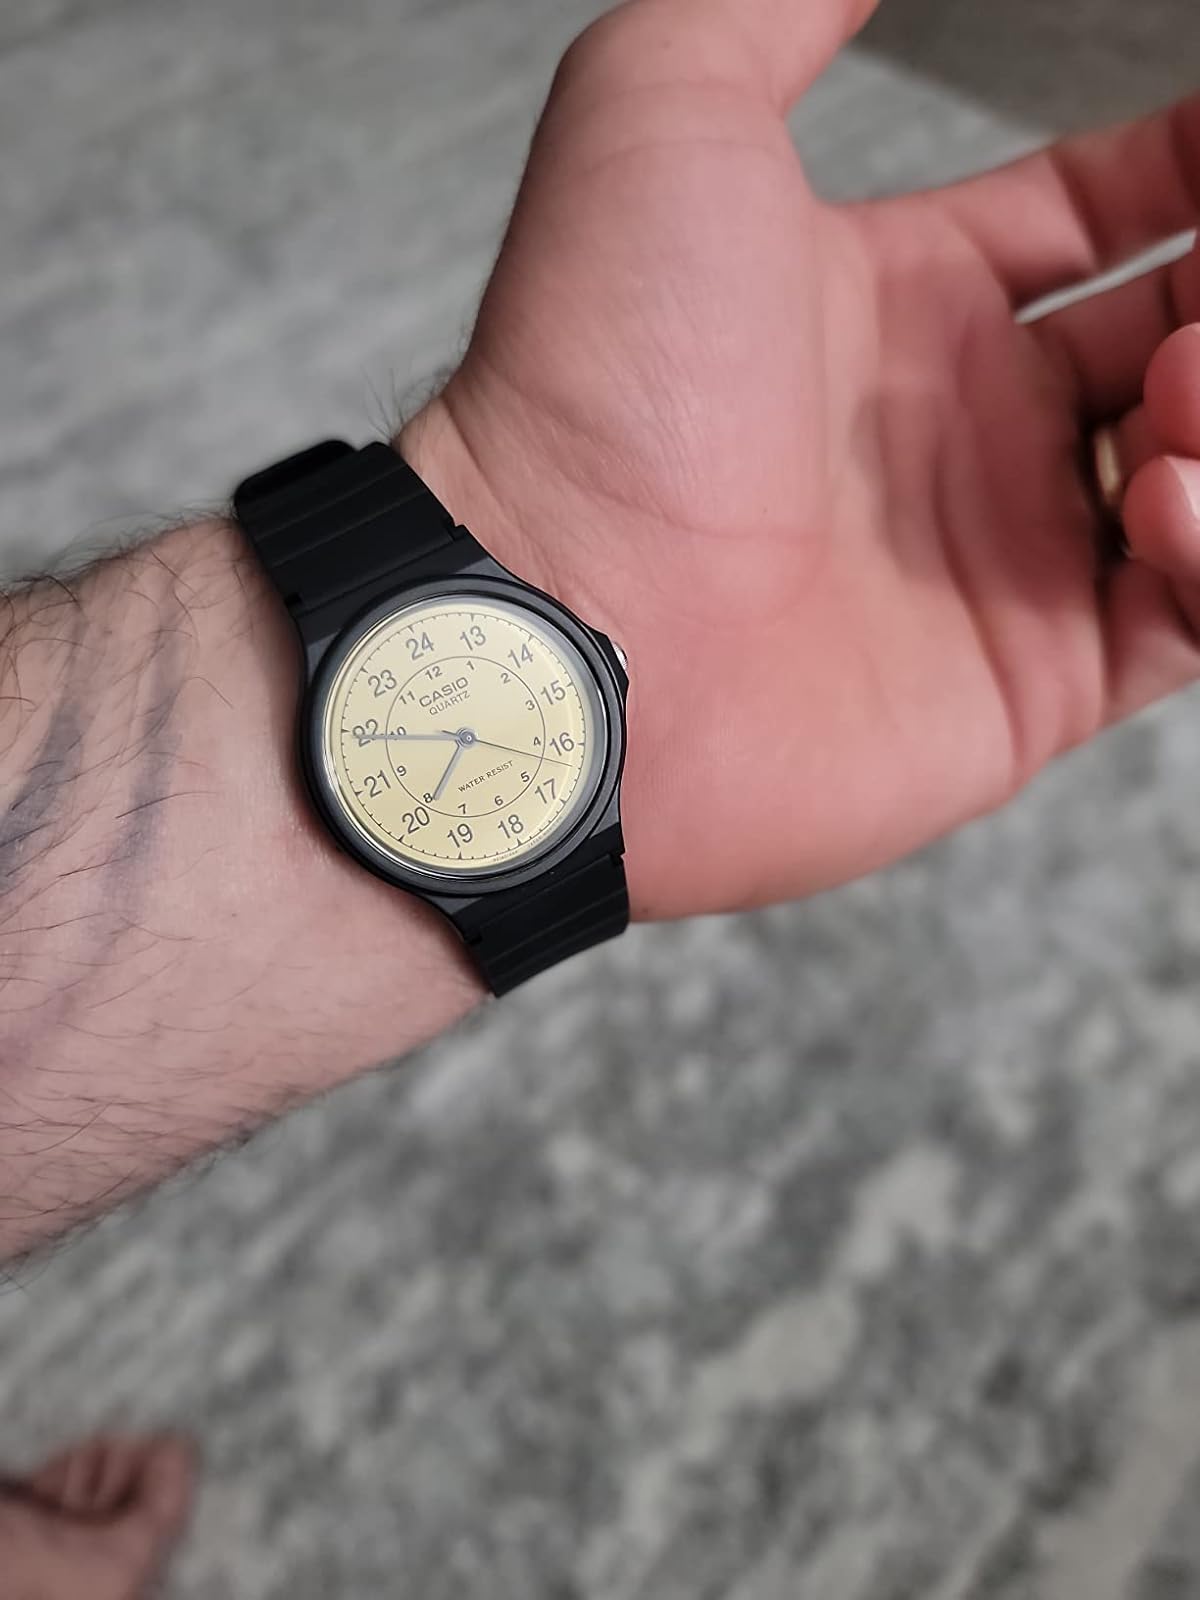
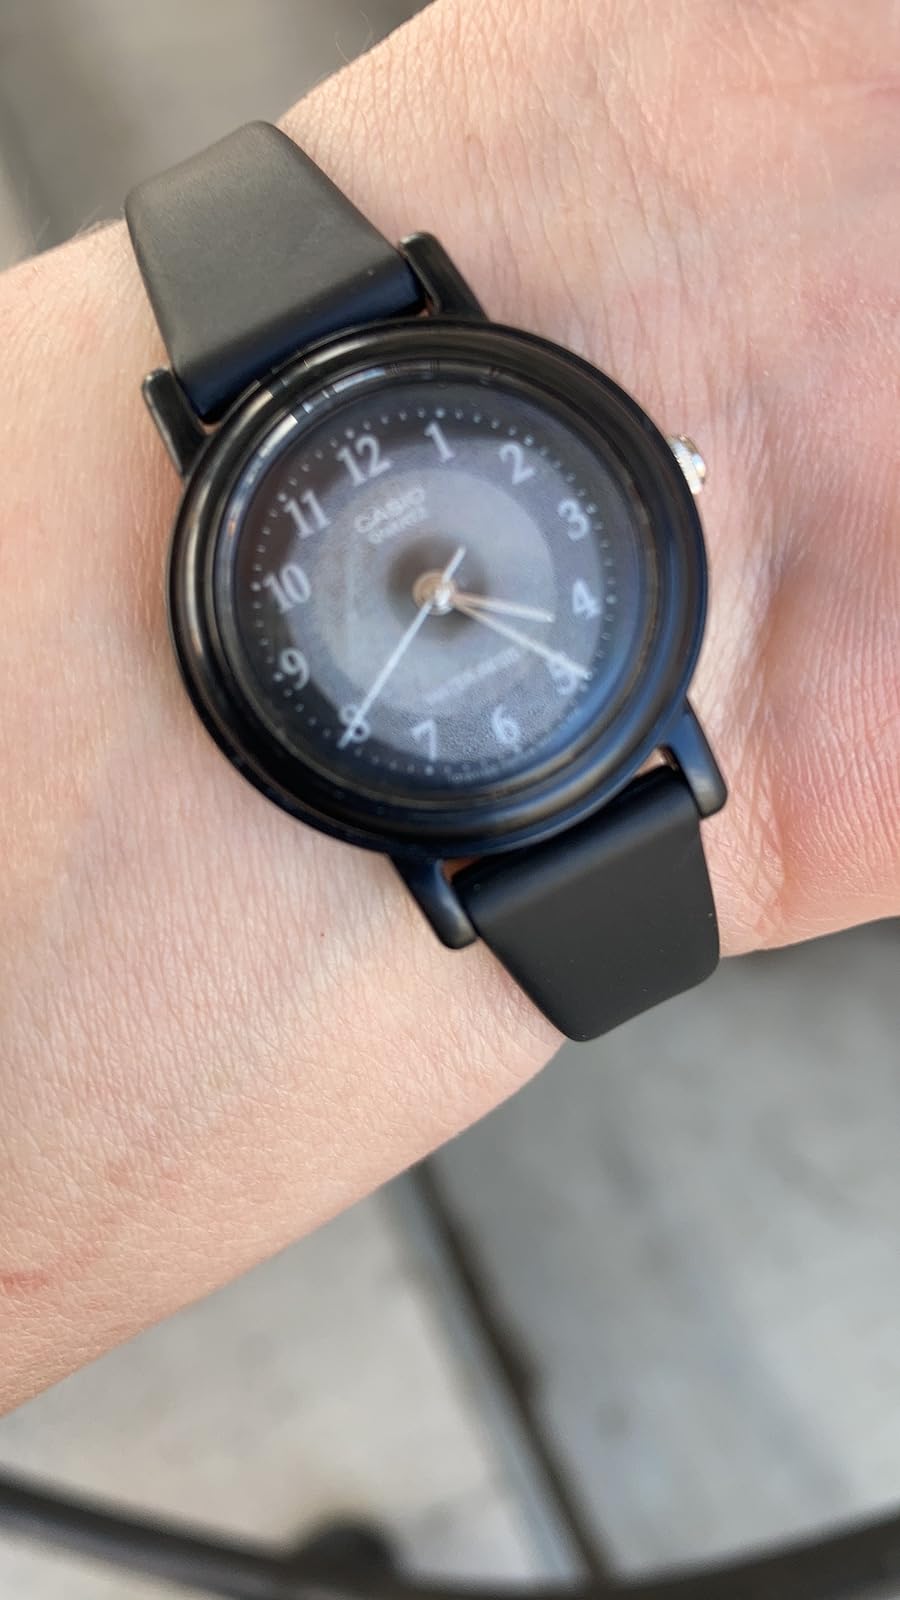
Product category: accessories_watch
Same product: no